R.B.I. Baseball 2

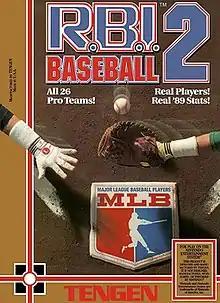

R.B.I. Baseball 2 is the second game in the "R.B.I. Baseball" series.